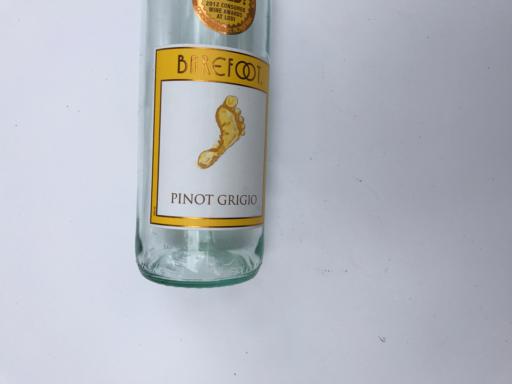
Waste category: glass